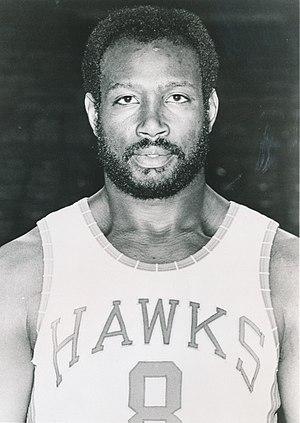
Walter Jones Bellamy est un joueur professionnel américain de basket-ball.
Les Hawks d’Atlanta sont une franchise professionnelle de basket-ball de la National Basketball Association basée à Atlanta en Géorgie. Ils font partie de la Conférence Est et de la Division Sud-Est. Ils disputent leurs rencontres à domicile à la State Farm Arena située dans le centre ville d'Atlanta.